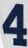
Number: 4